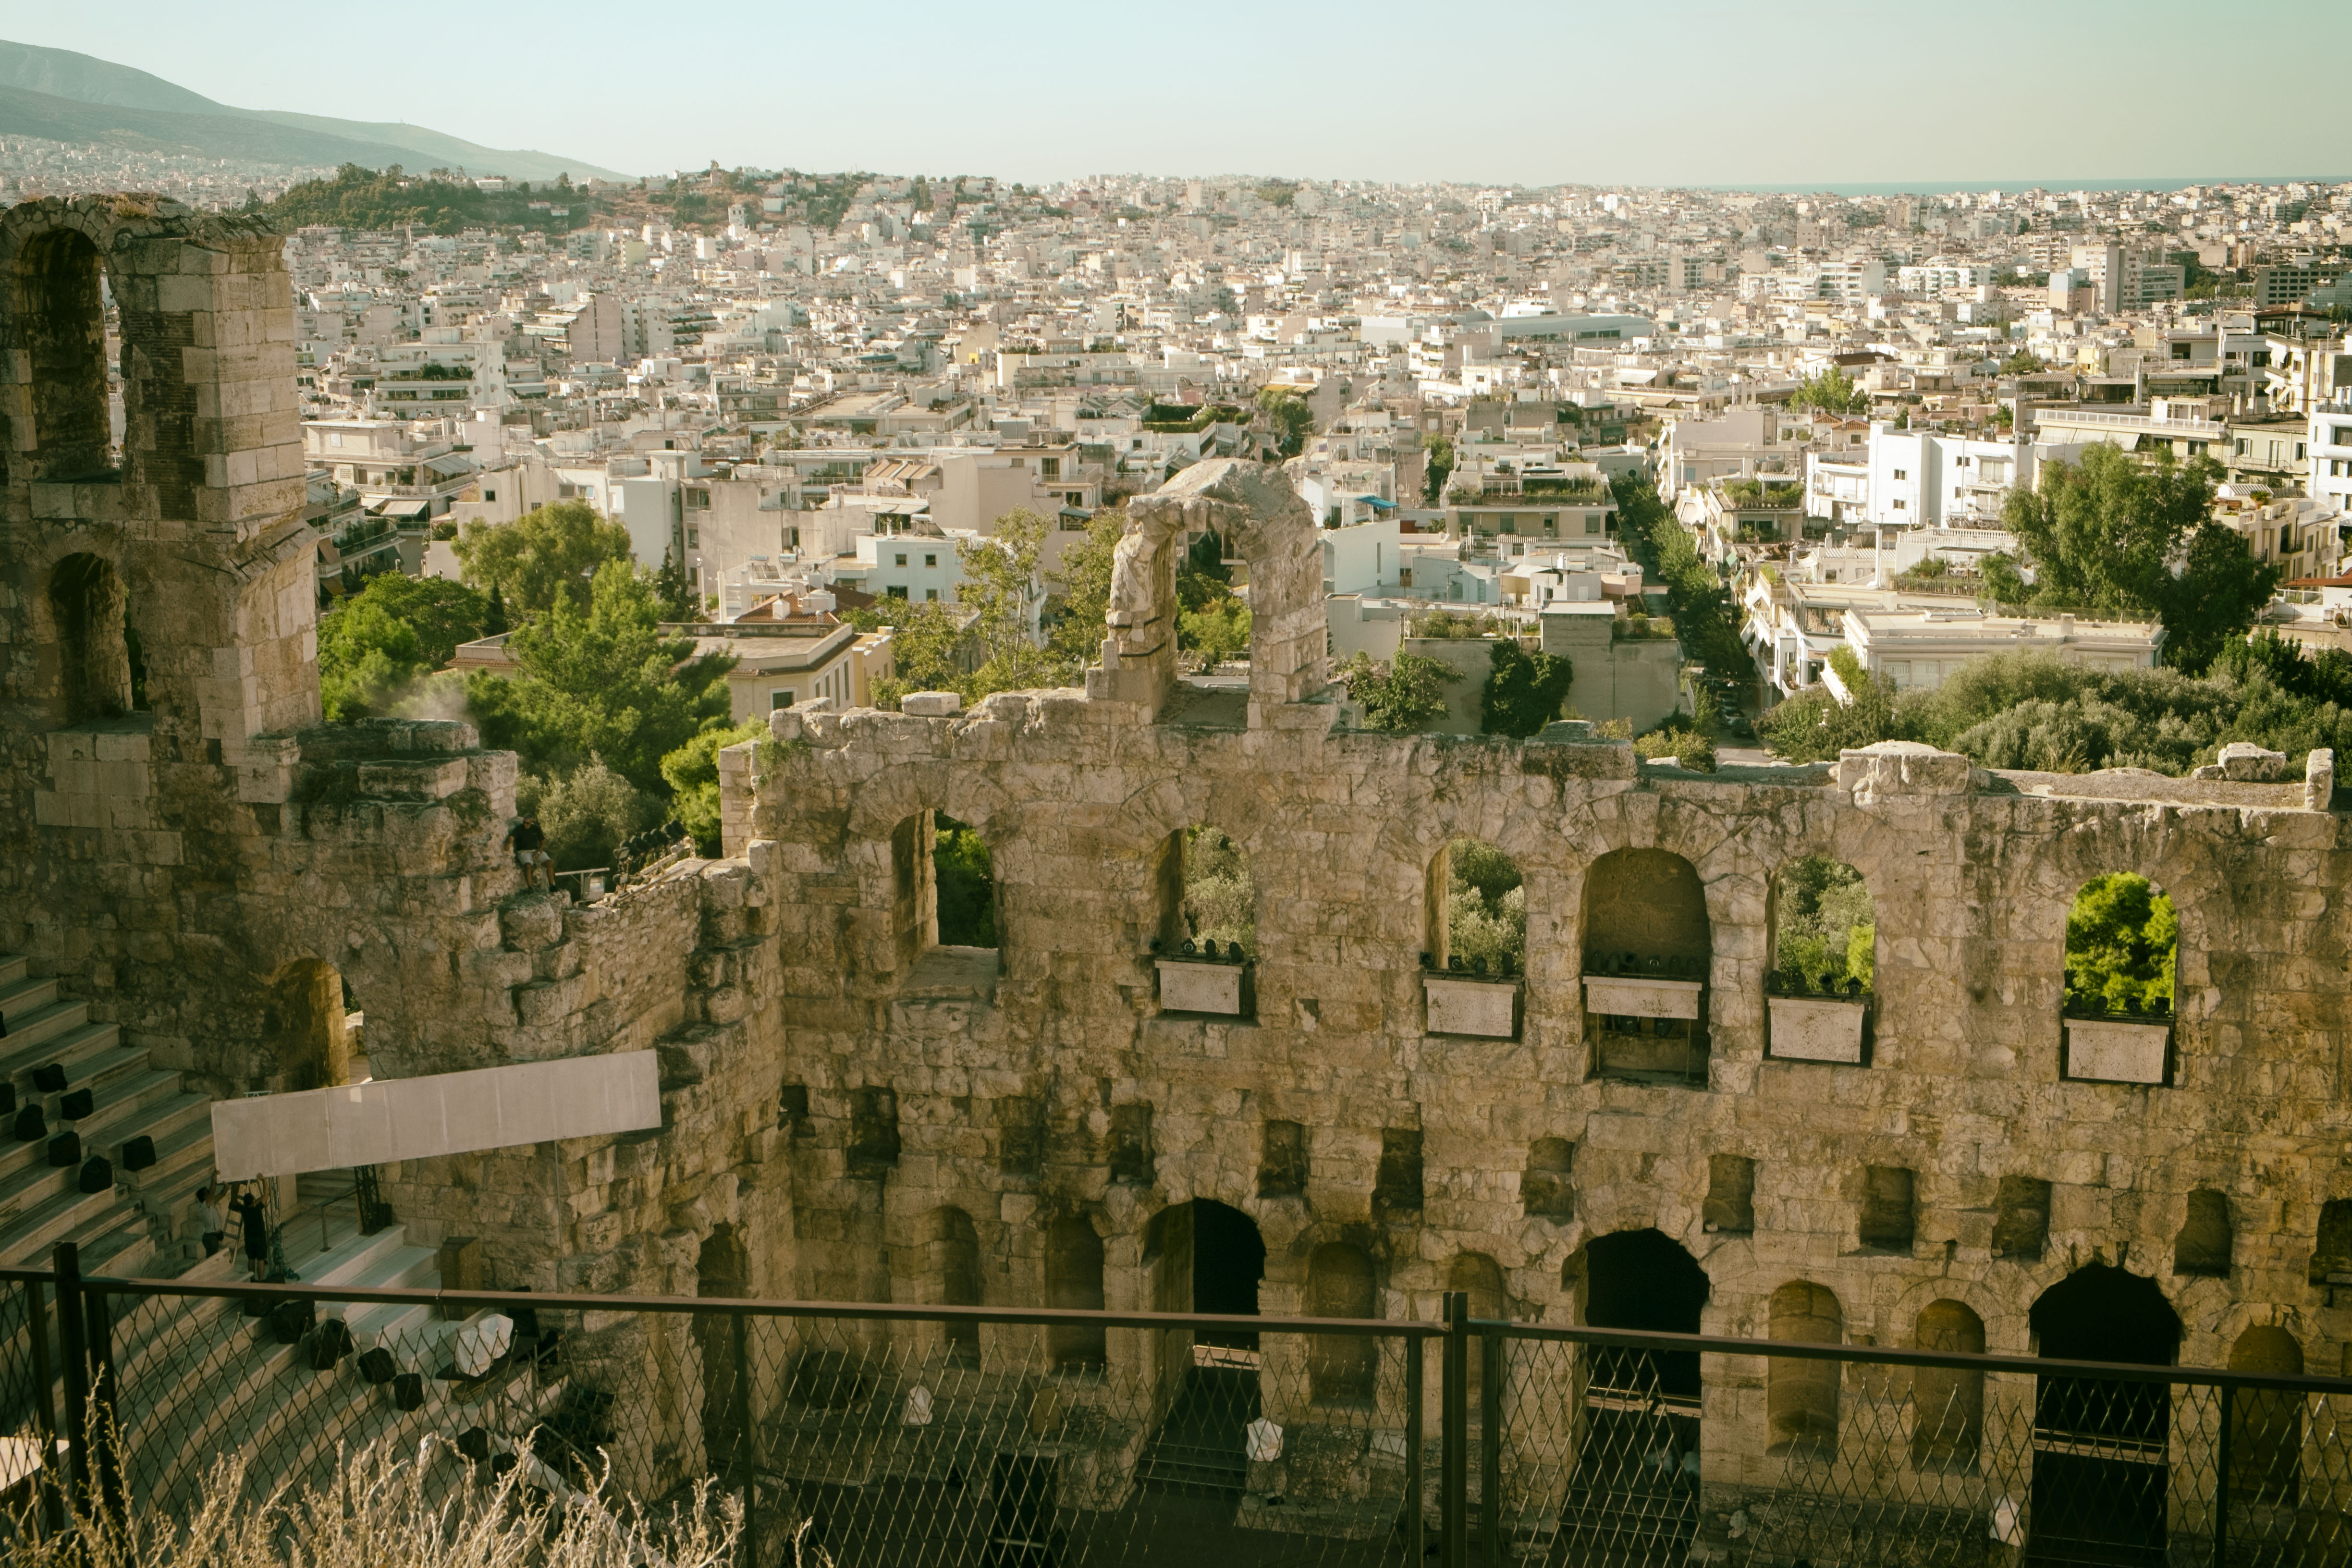
mansion, town, building, chateau, palace, urban, travel, village, fujifilm, castle, fortification, ruins, monastery, greece, history, estate, fuji, fujix, fujixe1, athens, historic site, ancient history, human settlement